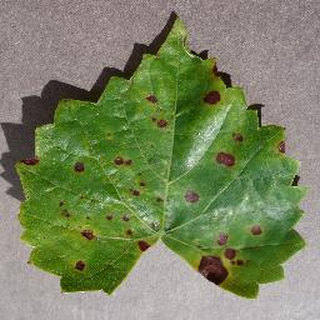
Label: grape_black_rot